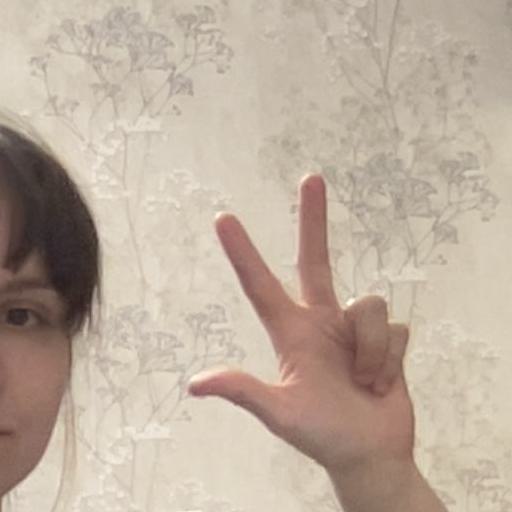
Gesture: three2